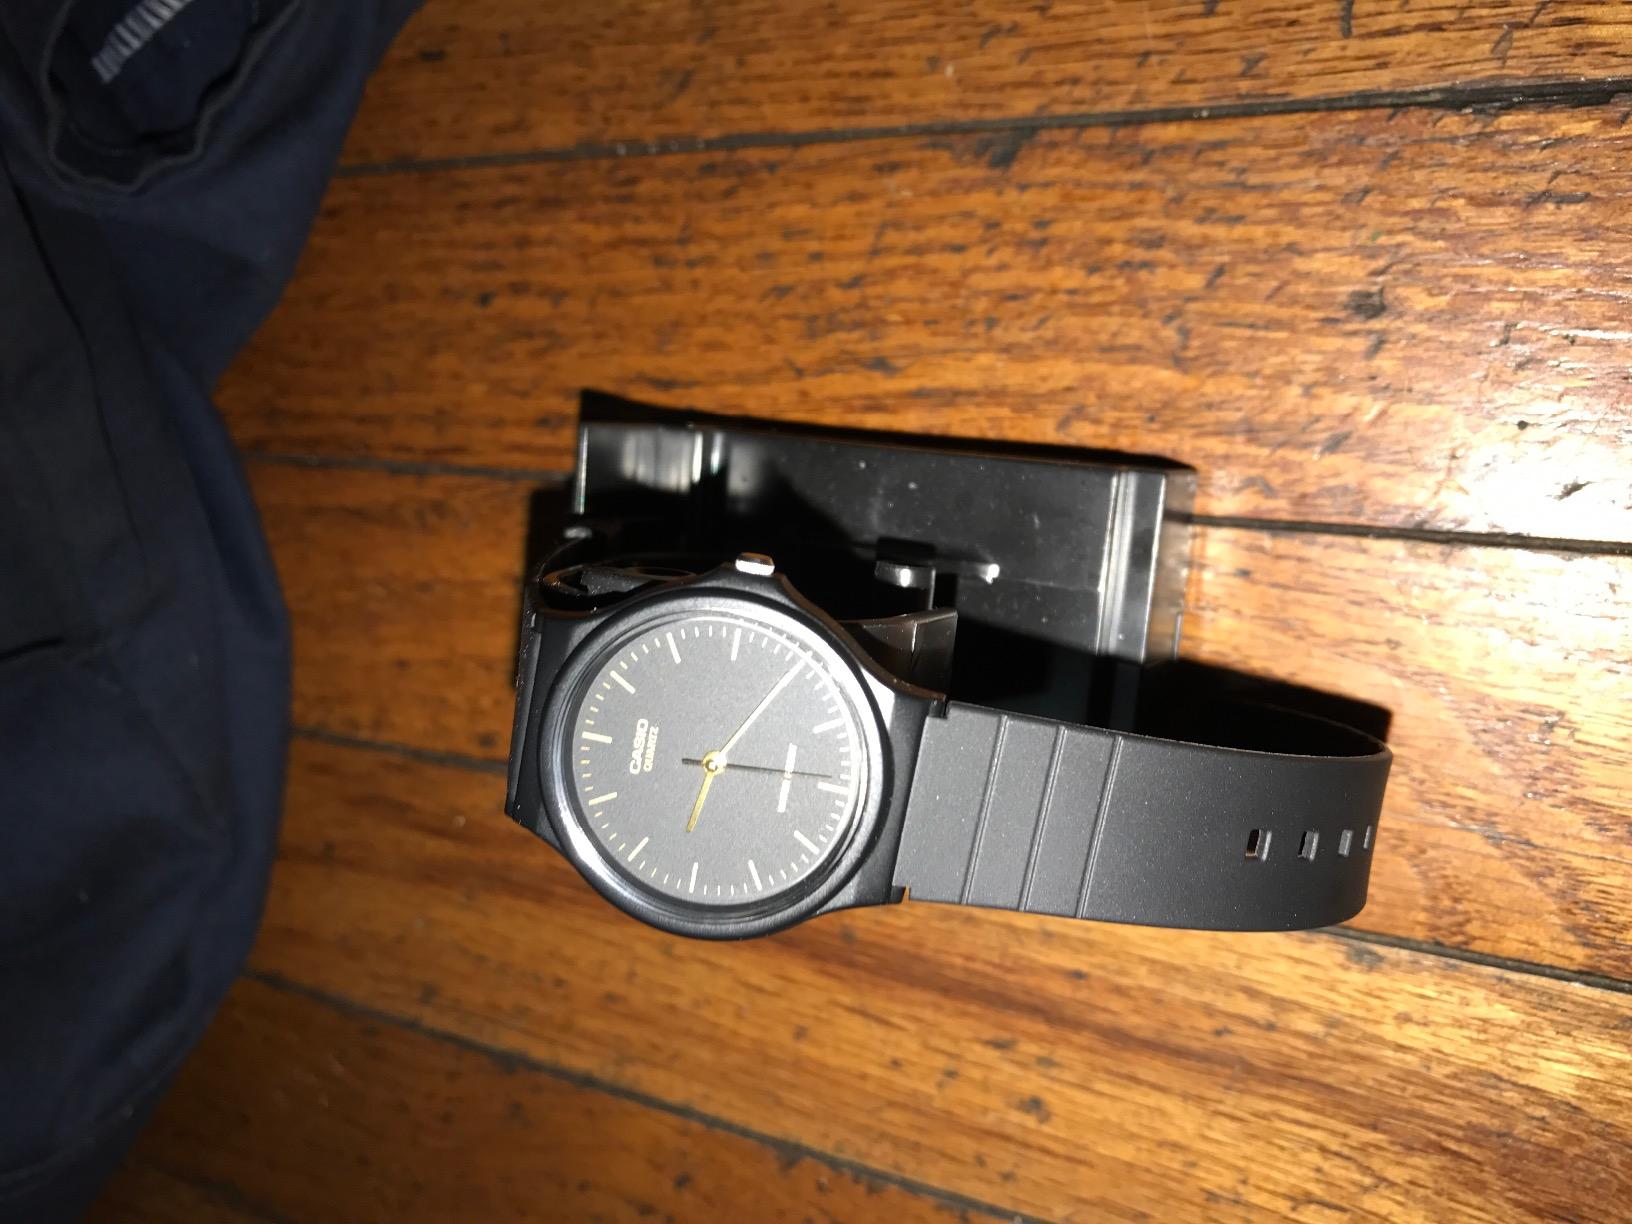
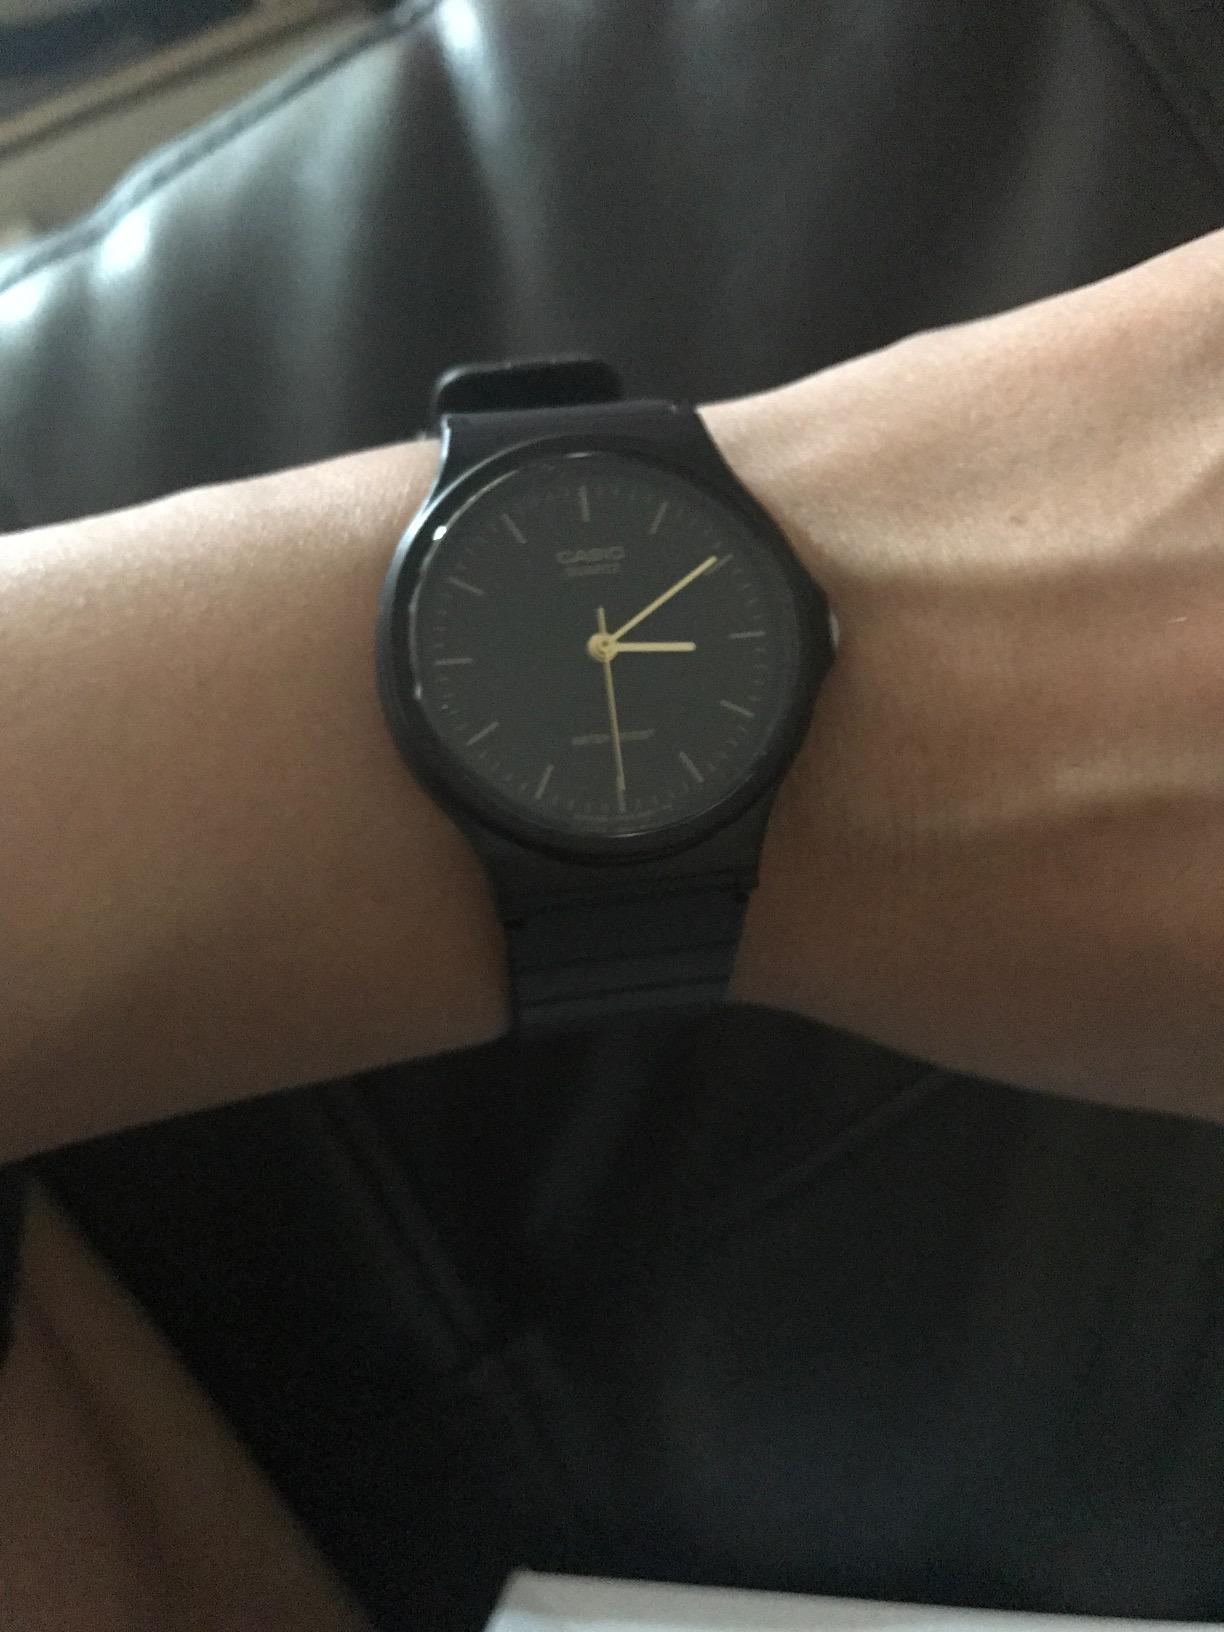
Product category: accessories_watch
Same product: yes